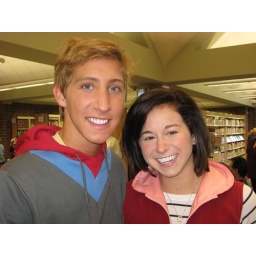
Students from the local high school assisted library staff in moving the books and arranging them on the shelves.